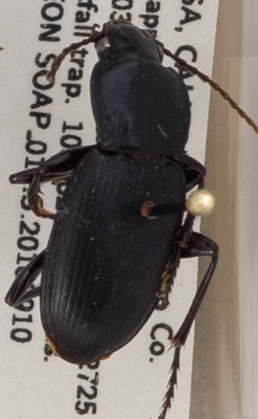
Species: Pterostichus ordinarius
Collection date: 2018-09-10
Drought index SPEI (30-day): -1.766
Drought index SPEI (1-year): -0.588
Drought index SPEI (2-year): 0.71